Arielle Nobile

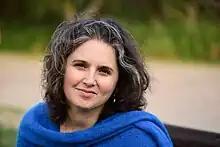

Arielle Nobile (born November 26, 1979) is an American film director and producer known primarily for her documentary work.